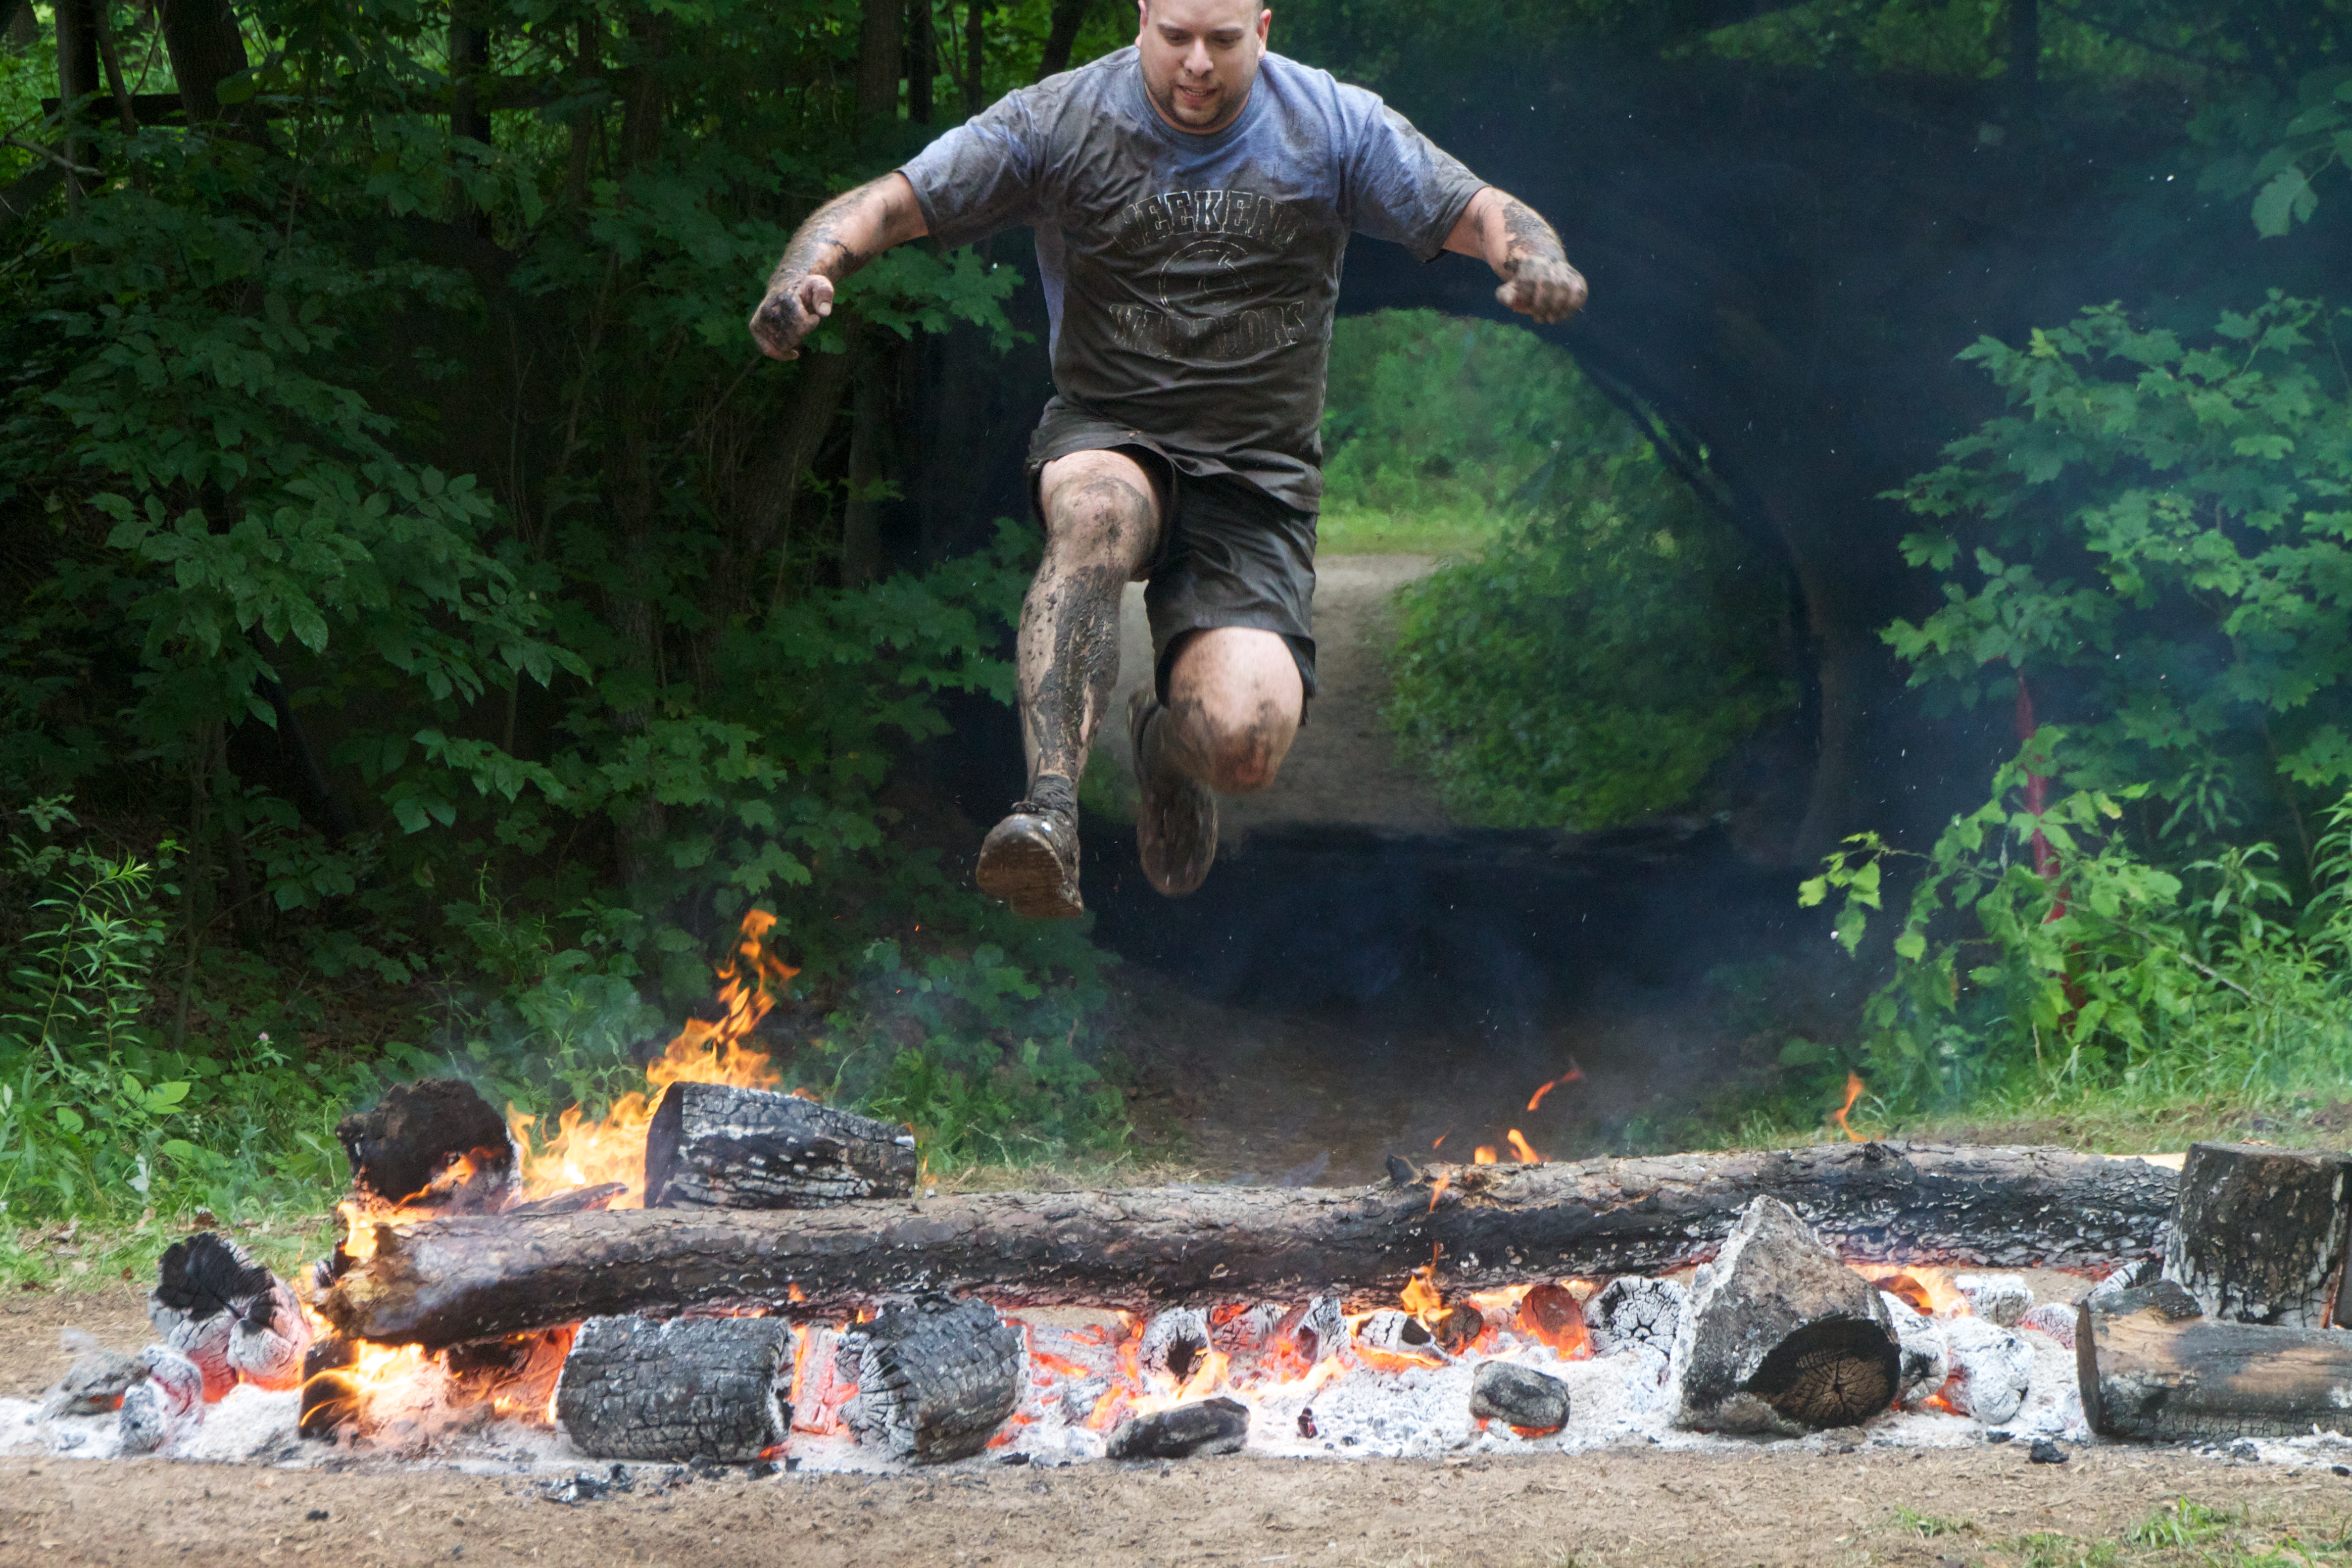
pond, jungle, campfire, spartanrace